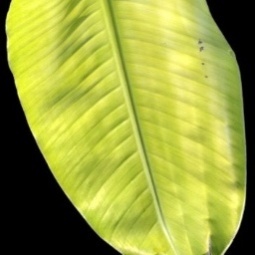
Label: Iron